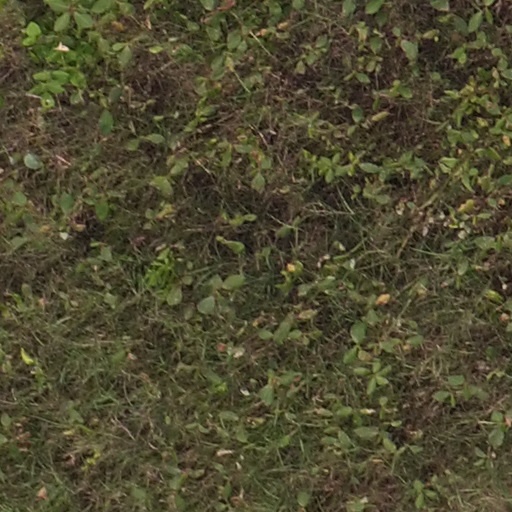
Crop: maize; corn